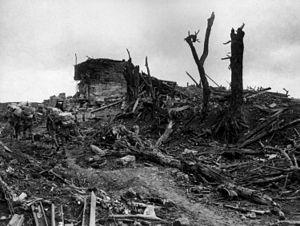
Pozières est une commune française située dans le département de la Somme, la région Hauts-de-France et sur le Circuit du Souvenir.
La bataille de Pozières est une bataille qui, au cours de la bataille de la Somme, dura deux semaines du 23 juillet au 7 août 1916 pour la conquête du village français de Pozières et du plateau sur lequel il se situait. Bien que des divisions britanniques aient été impliquées dans la plupart des phases du combat, Pozières laisse avant tout le souvenir d'une bataille australienne. À la fin des combats, les forces alliées étaient en possession du Nord du plateau et de l'Est du village et en position de menacer l'arrière des fortifications allemandes de Thiepval. Cependant, le coût en vie humaine fut énorme et l'historien officiel australien Charles Bean a pu écrire que « le plateau de Pozières a vu semer le plus de vies australiennes que n'importe quel autre endroit sur terre ».